Karl-Preis-Platz station

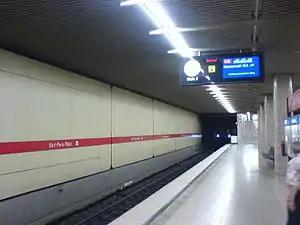
Karl-Preis-Platz

Karl-Preis-Platz is a Munich U-Bahn station on line U2. Since 12. December 2011 it is also used by the booster line U7 in the morning.